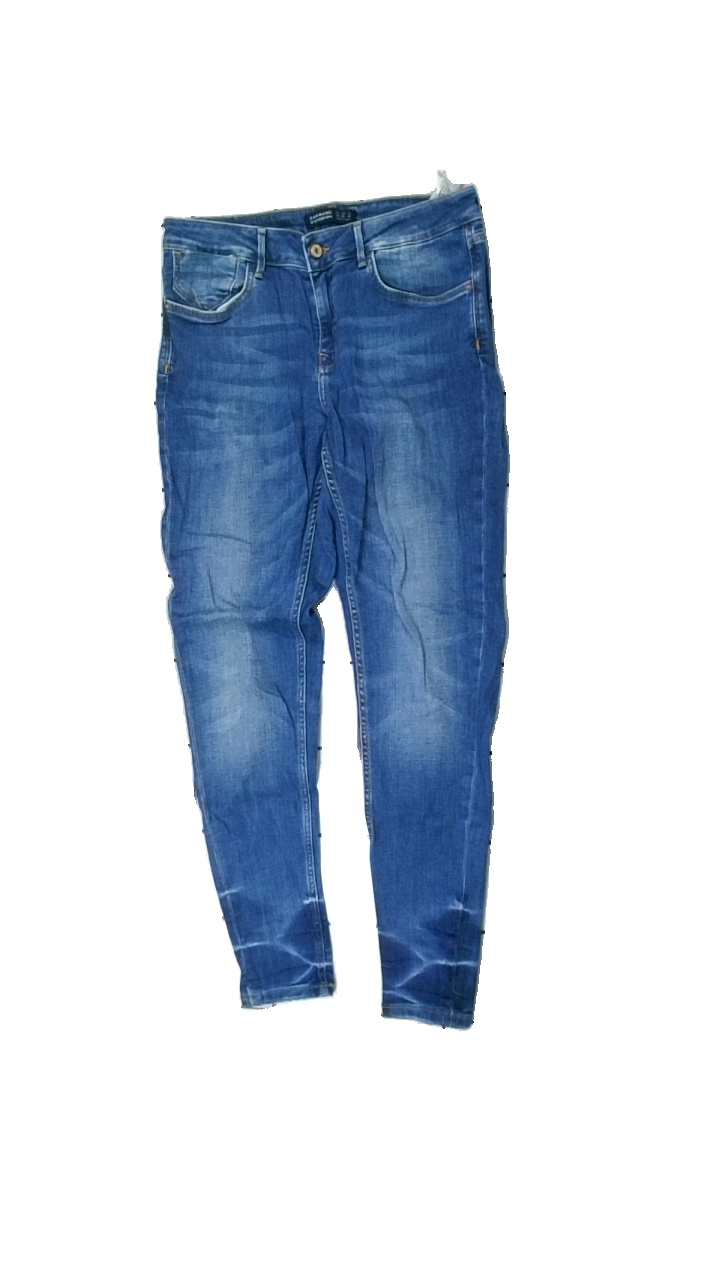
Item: Jeans (Ladies)
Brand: Zara
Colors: Blue
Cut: Regular
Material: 100% cotton
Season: All
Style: Denim
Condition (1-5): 3
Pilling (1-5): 4
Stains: Minor
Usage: Reuse
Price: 50-100